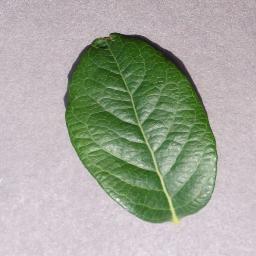
Label: Blueberry___healthy